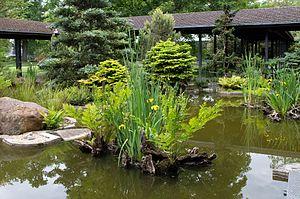
Devant un pavillon japonais du Parc Floral